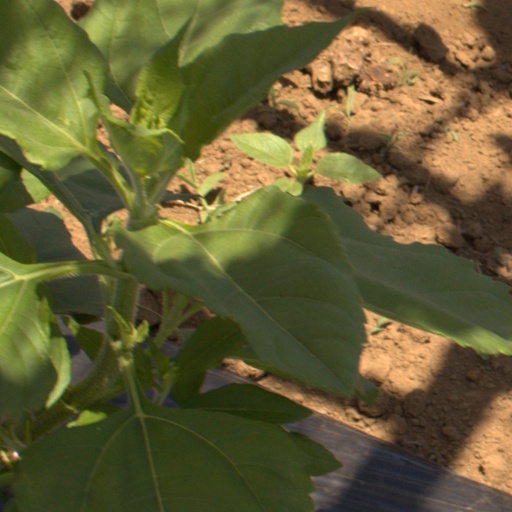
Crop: Jerusalem artichoke